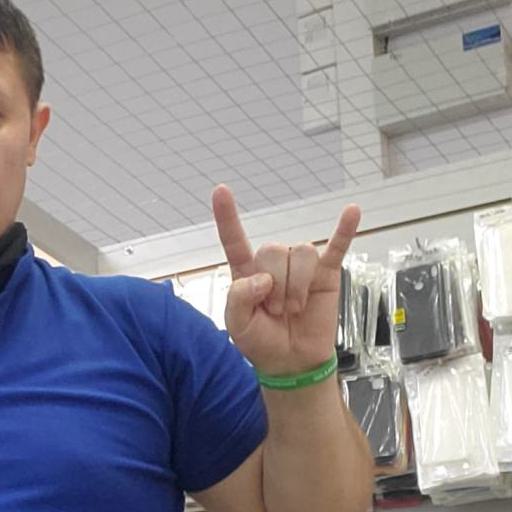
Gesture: rock